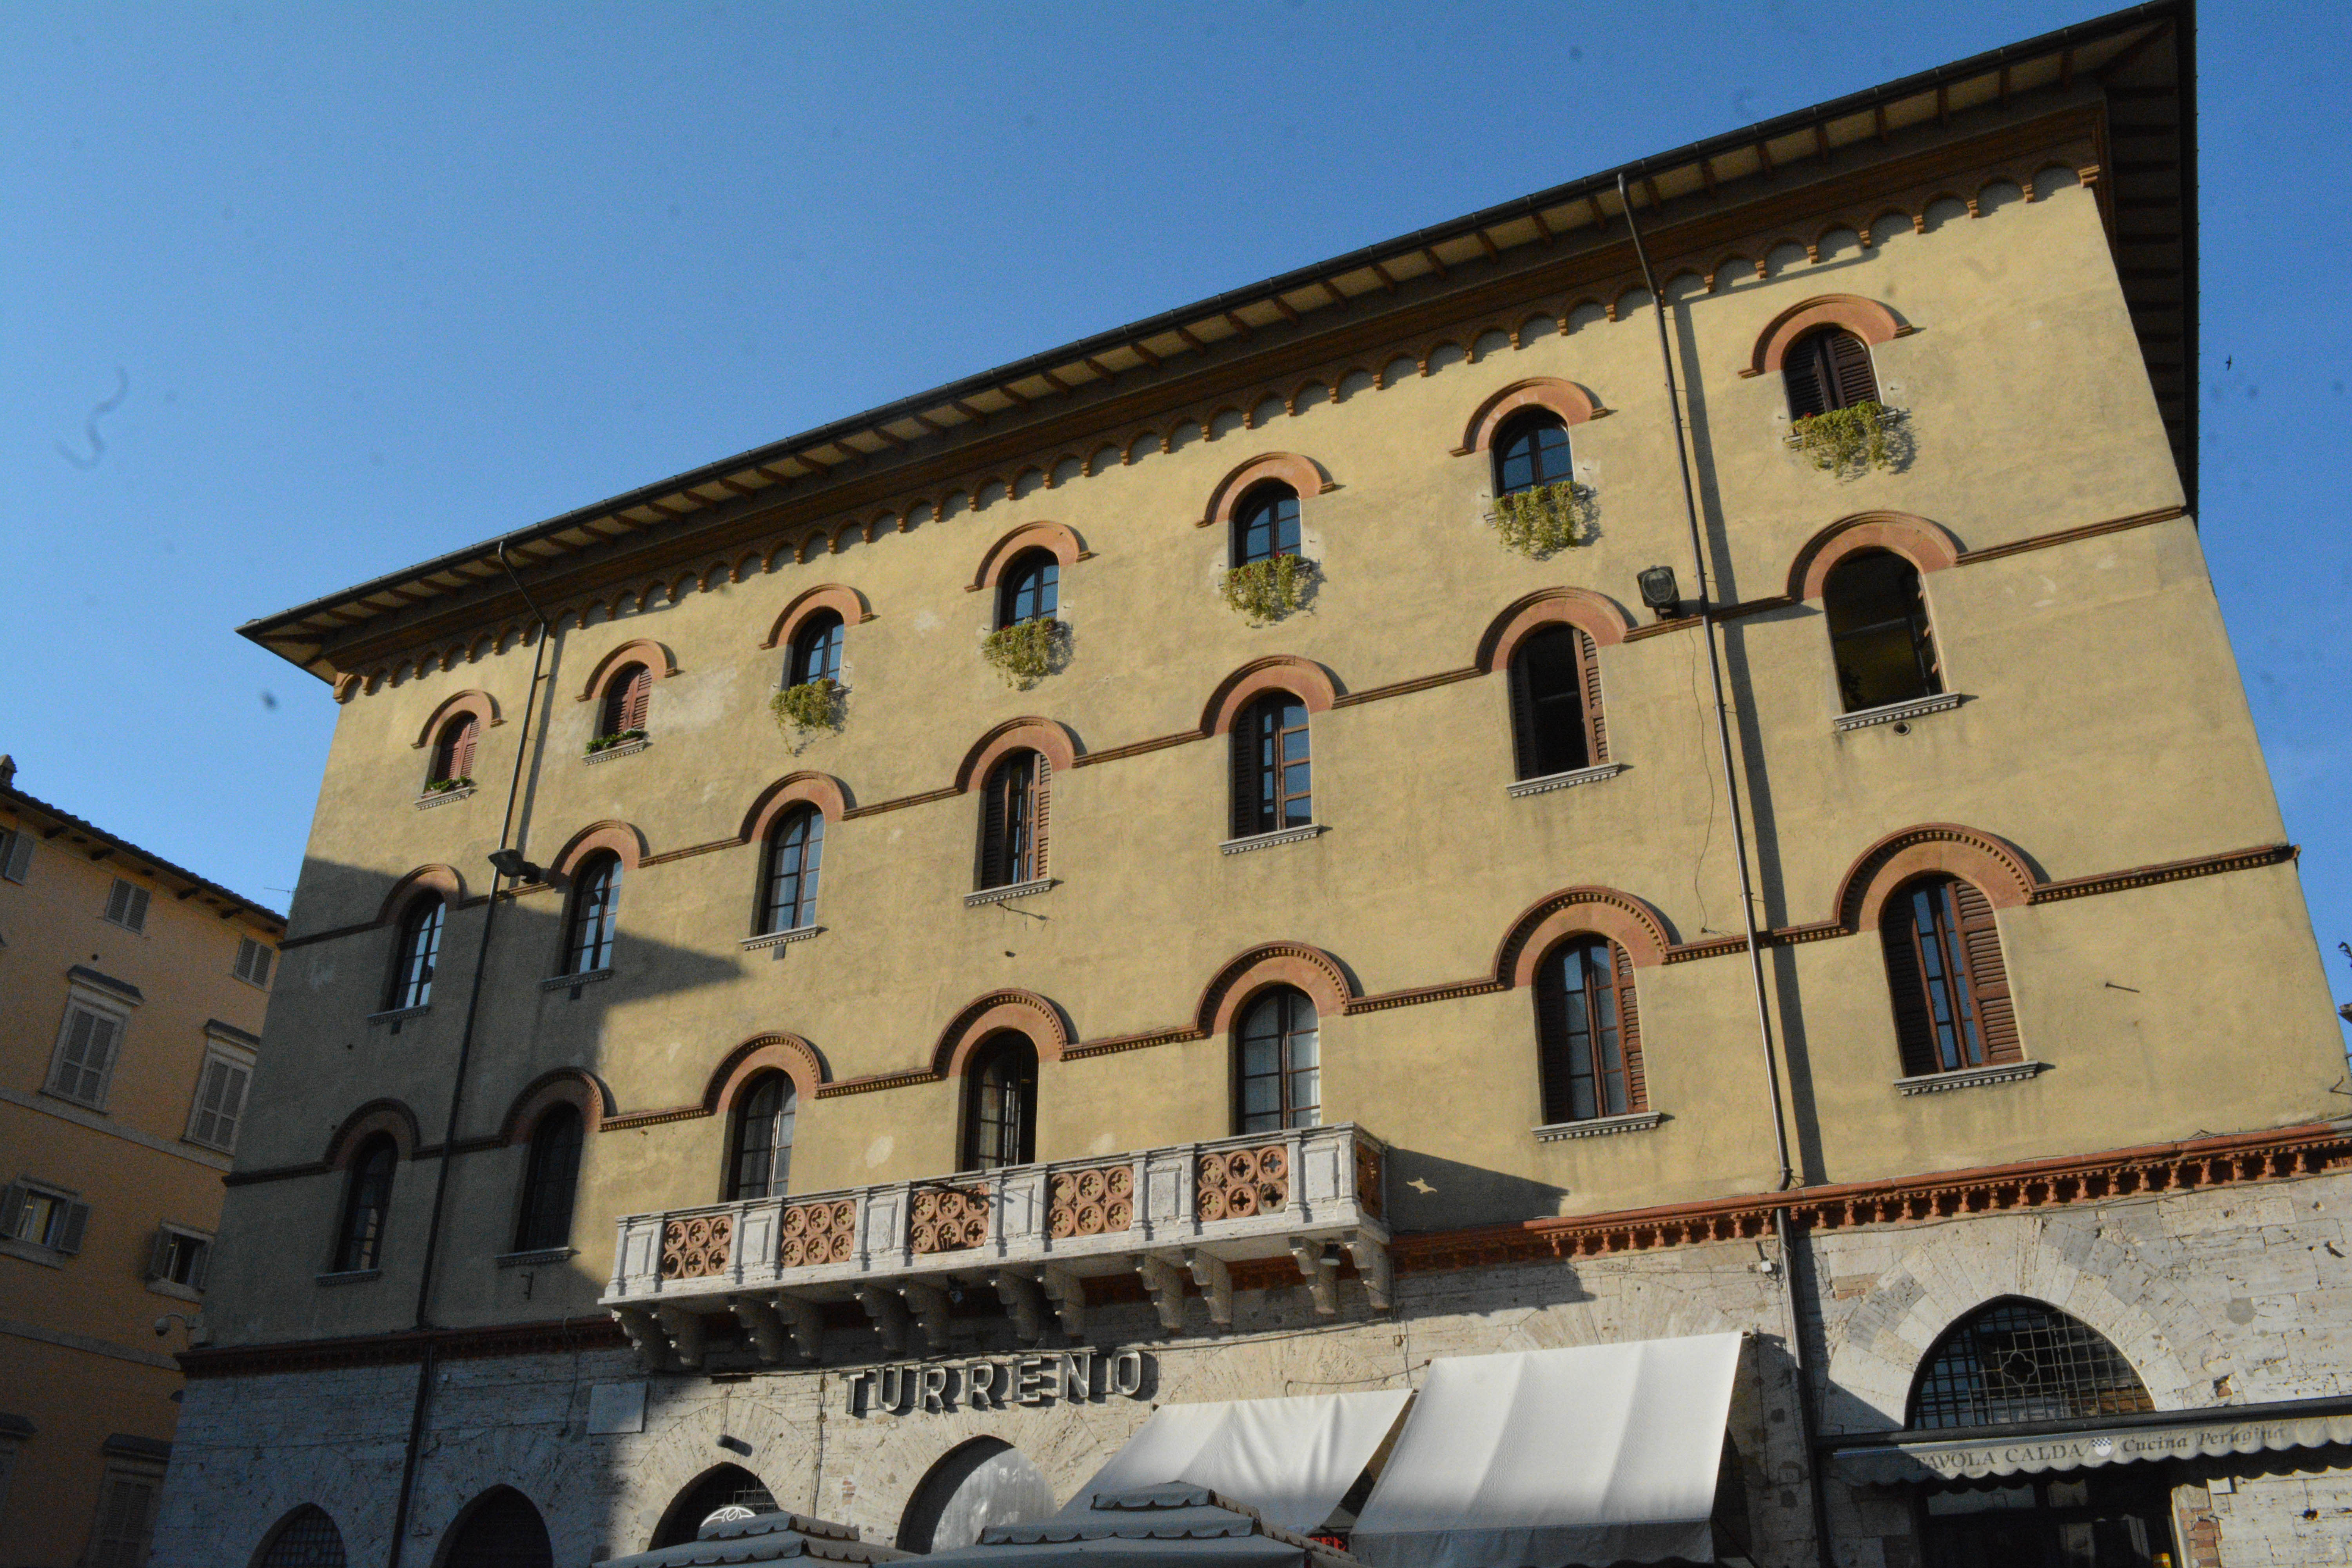
architecture, town, building, facade, church, place of worship, synagogue, ancient history